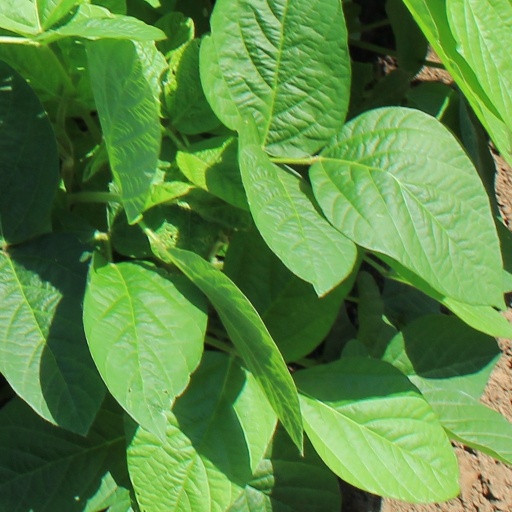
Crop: soybean